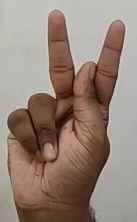
ASL sign: K